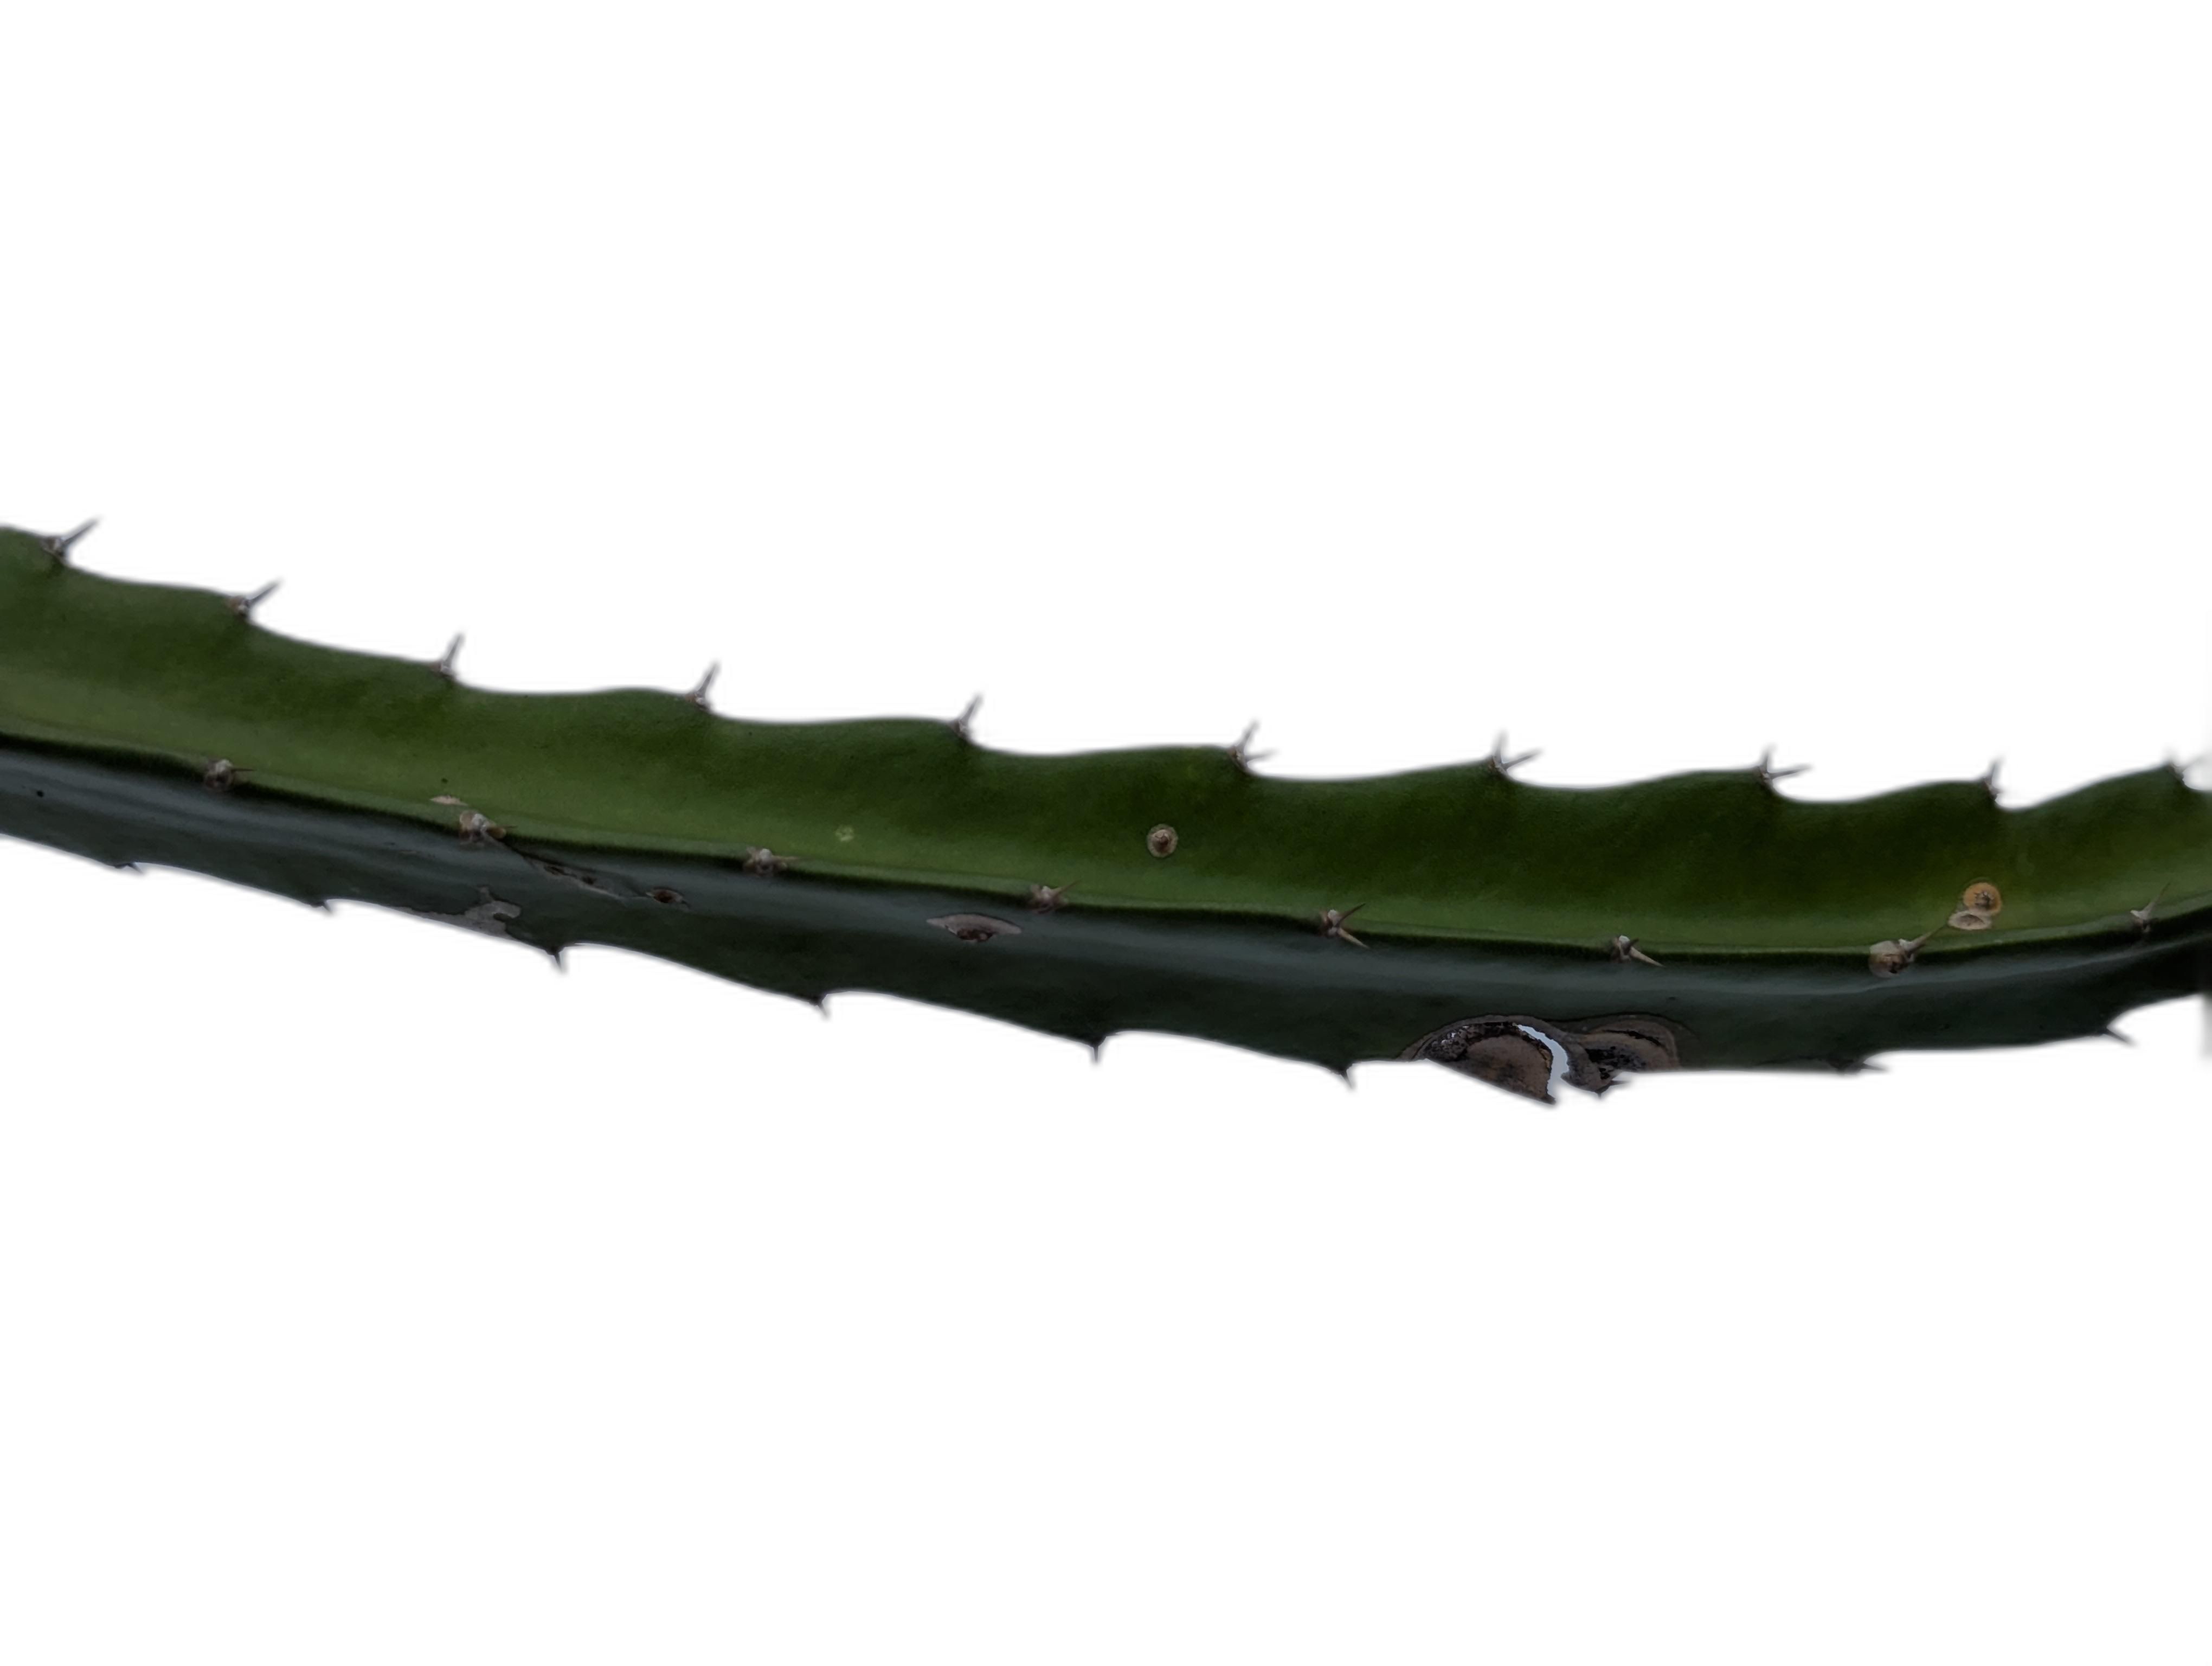
Label: Good leaf